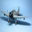
Label: airplane